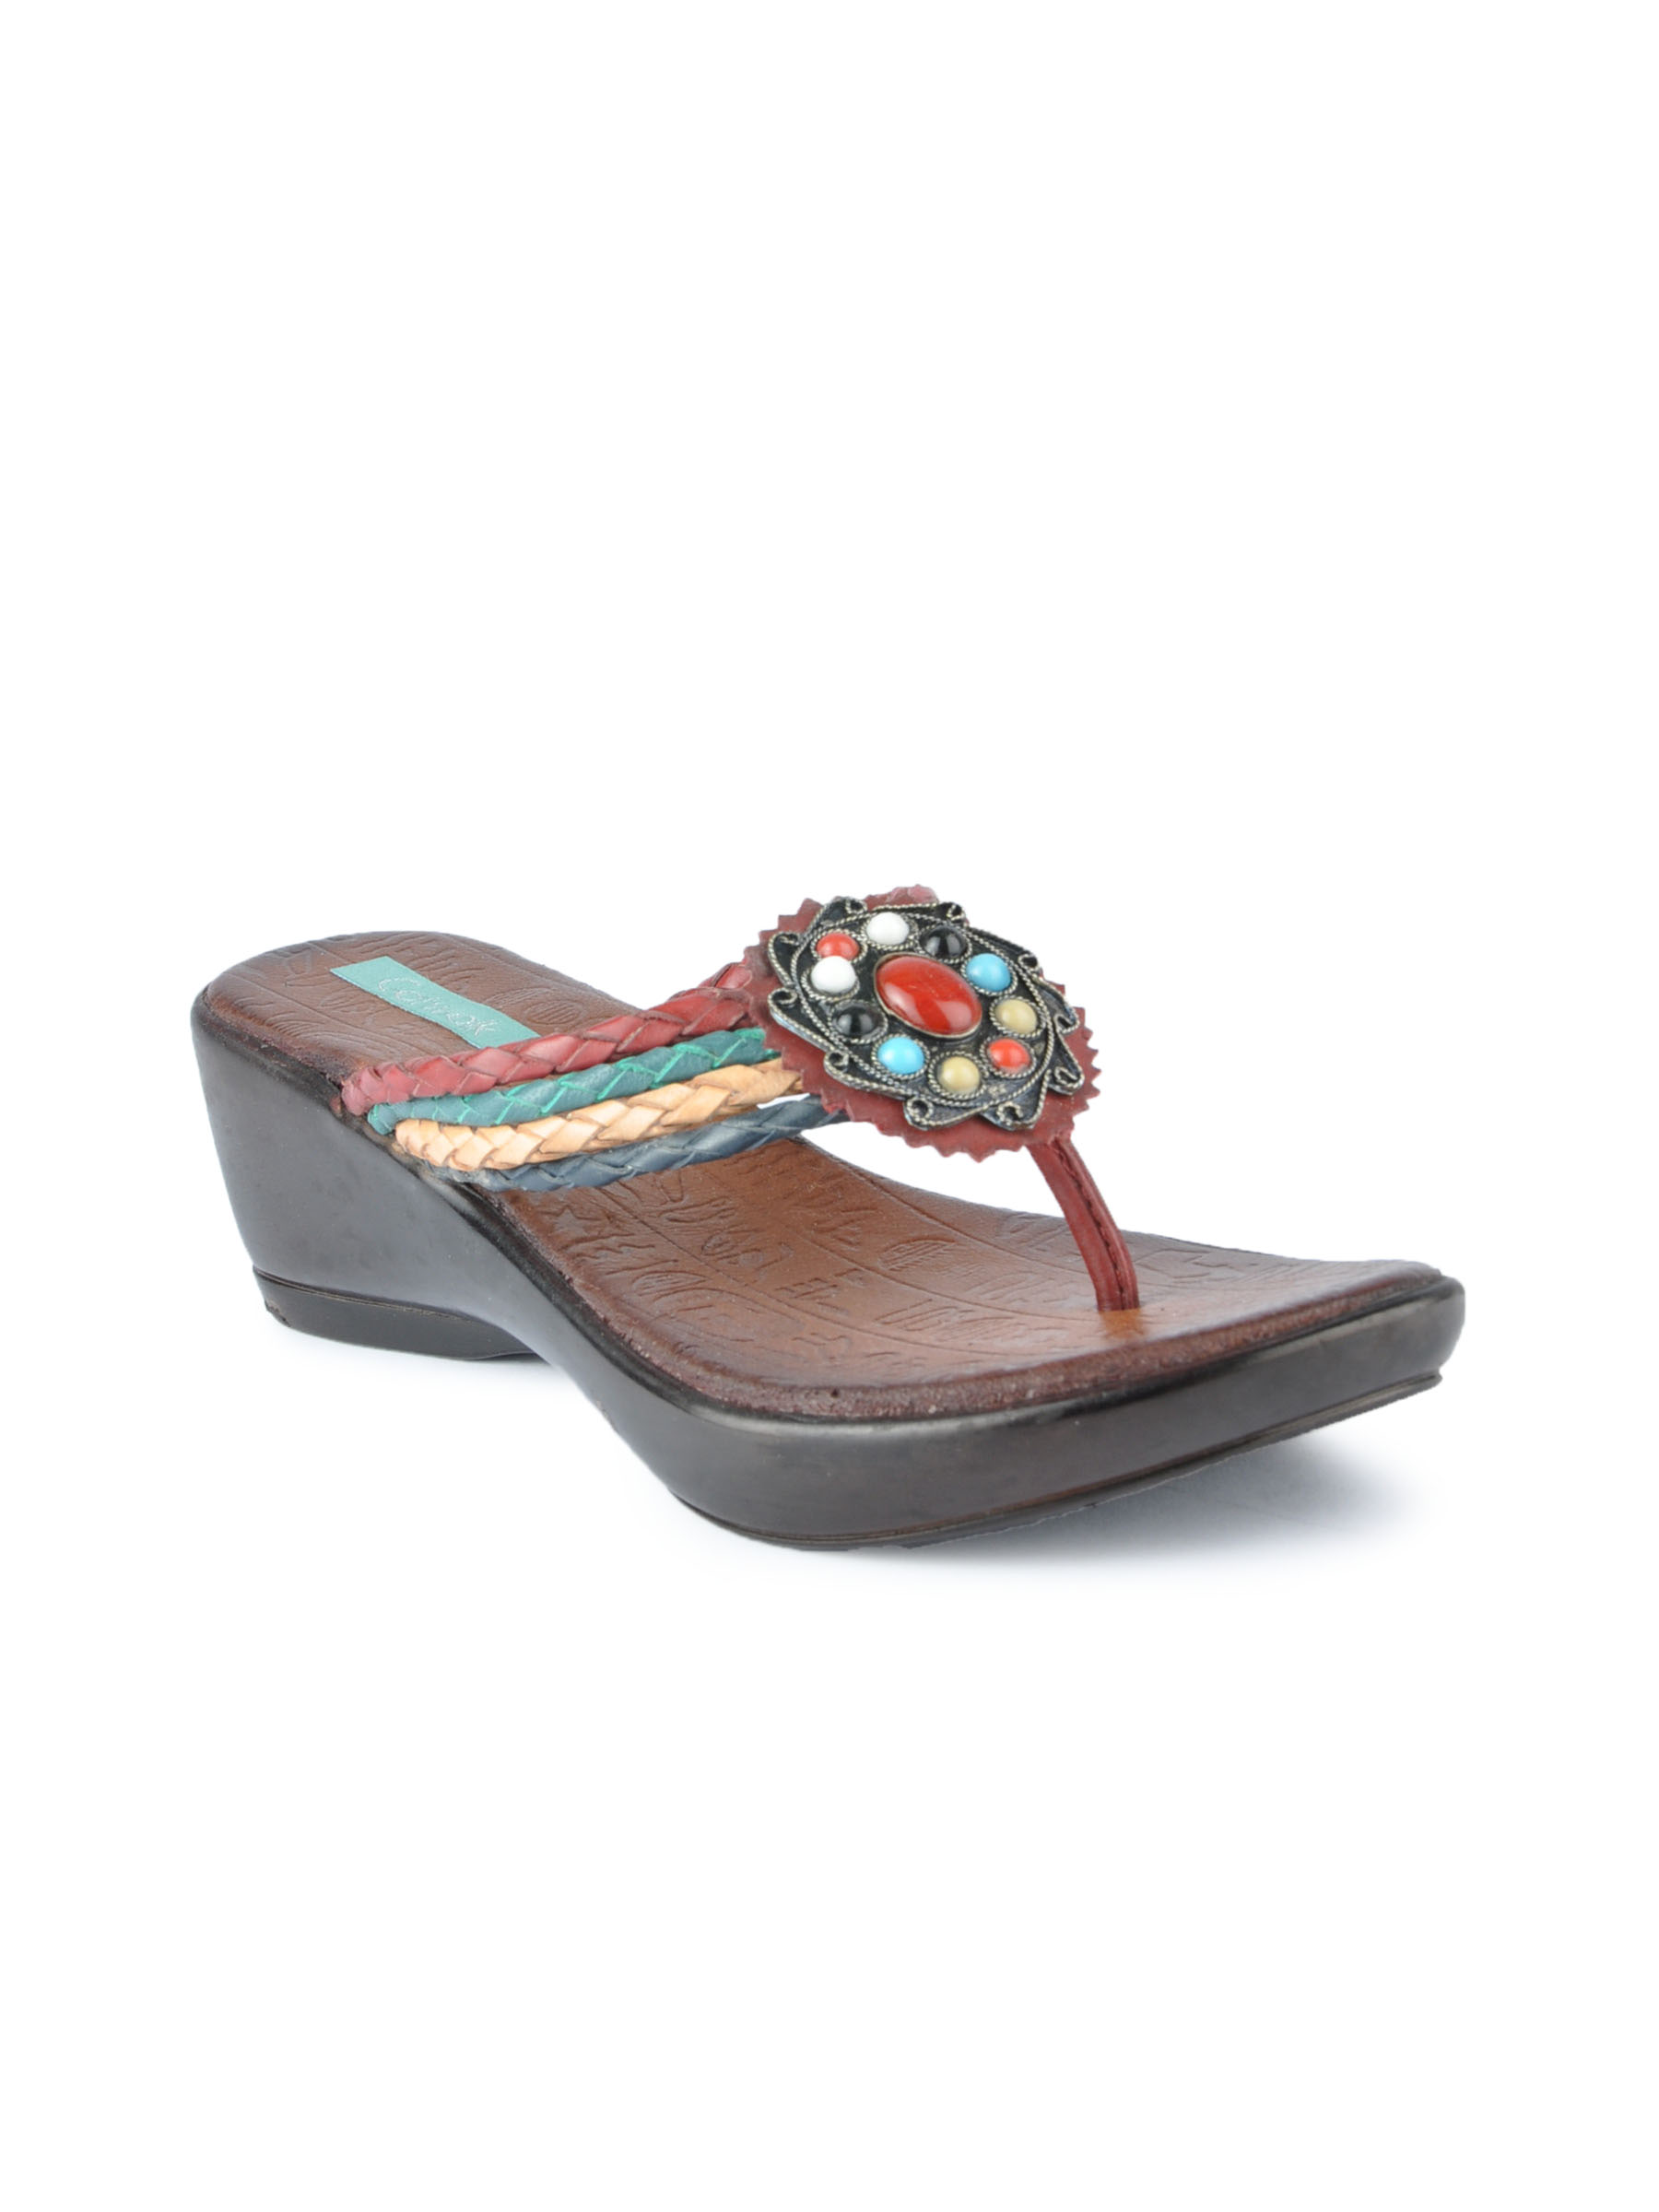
Catwalk Women Casual Brown Wedges
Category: Footwear / Shoes / Heels
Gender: Women
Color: Brown
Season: Winter 2015
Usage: Casual